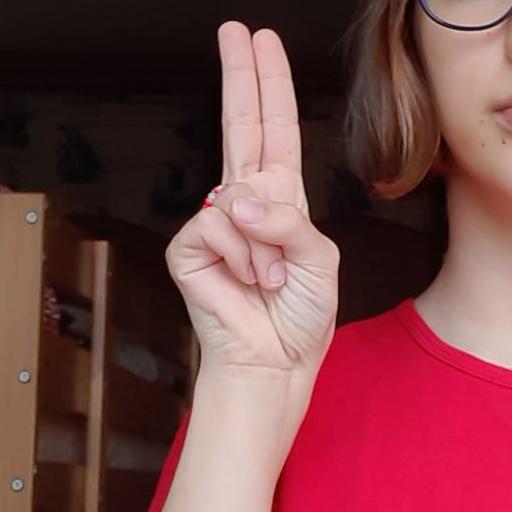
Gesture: two_up